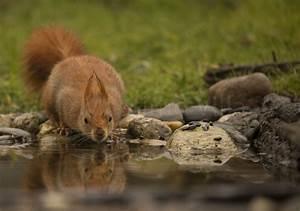
squirrel